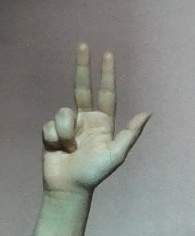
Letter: al